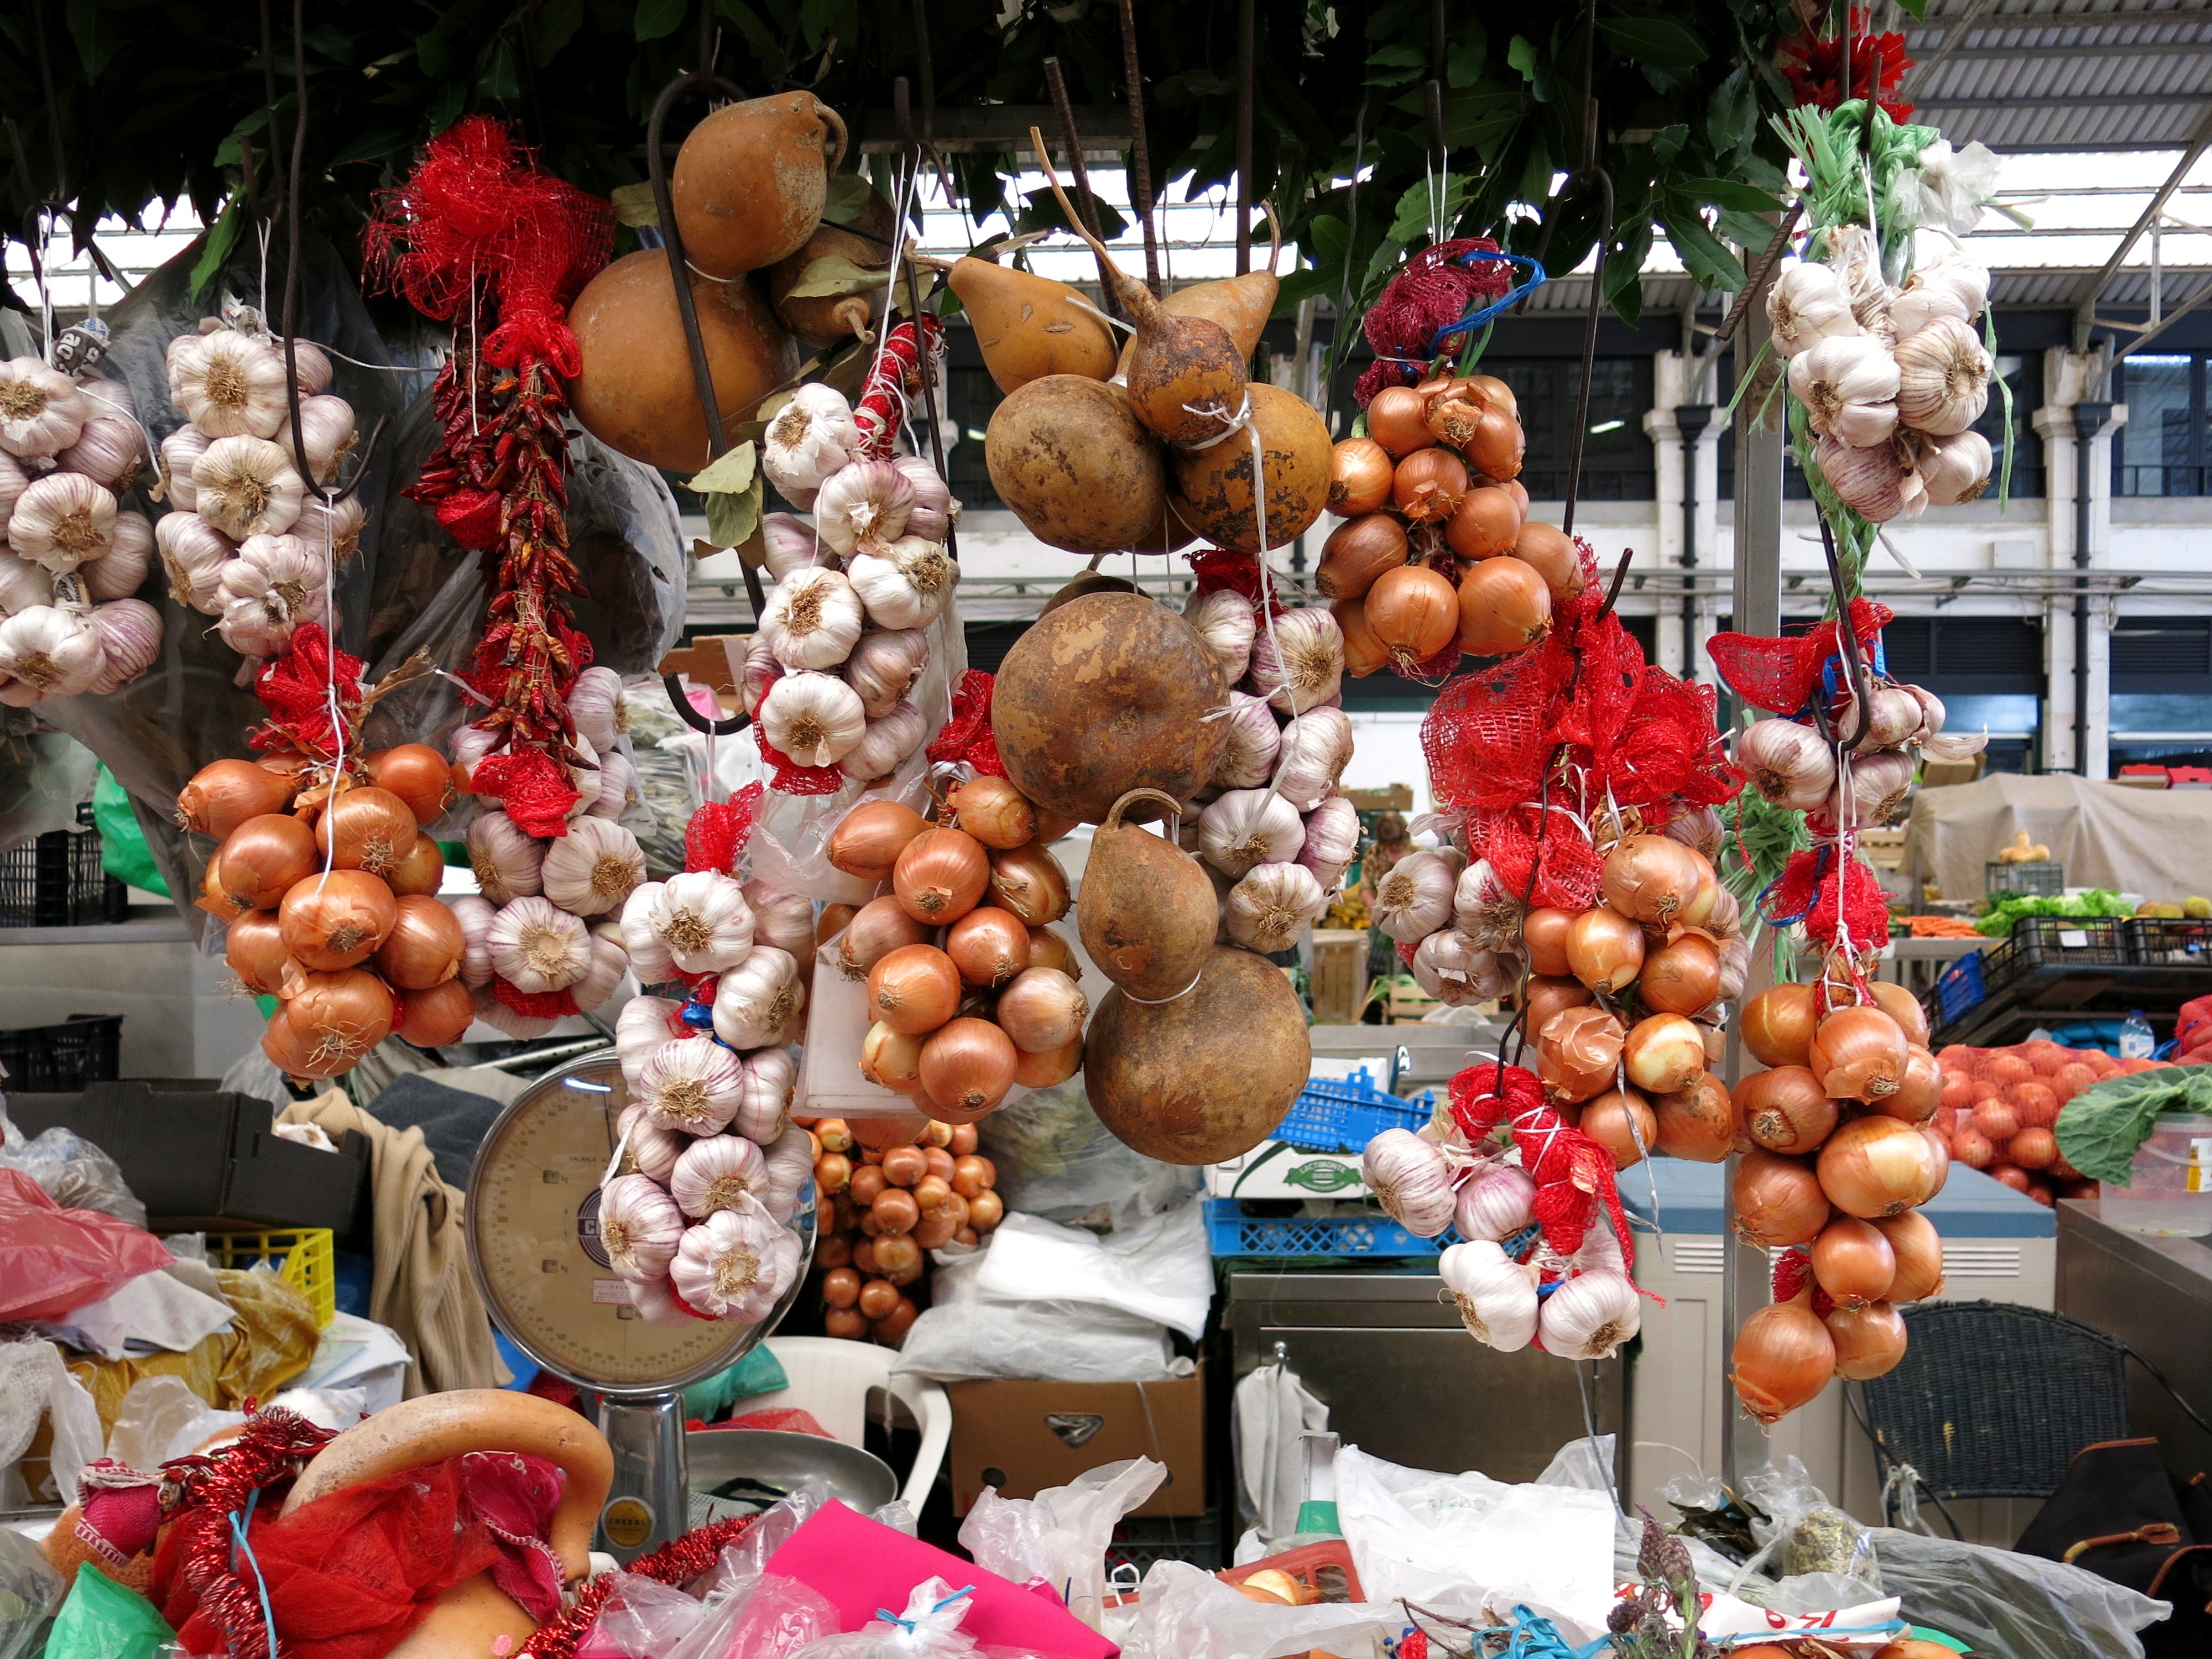
plant, flower, city, food, vendor, produce, vegetable, color, bazaar, market, marketplace, eat, public space, market stall, portugal, floristry, lisbon, onions, local food, human settlement, greengrocer